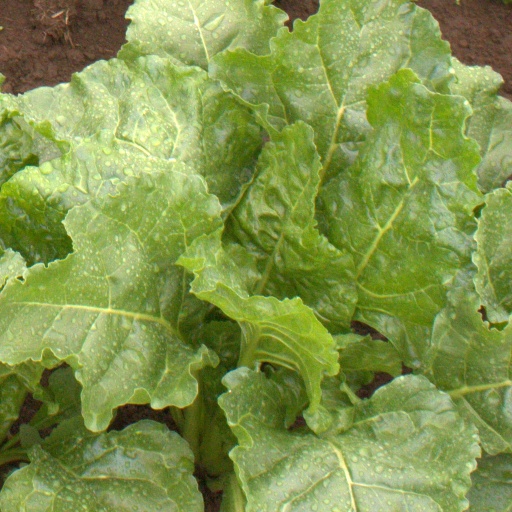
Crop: sugar beet